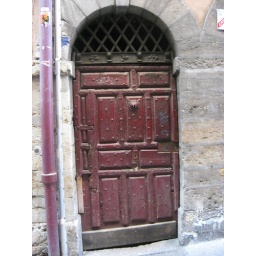
red door in lyon